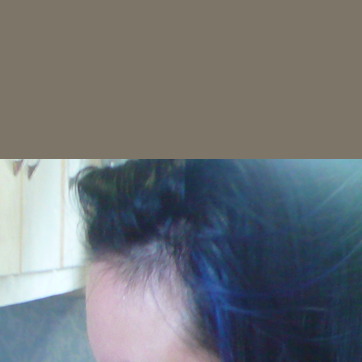
Material: hair